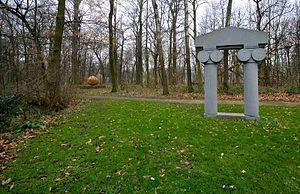
Charles Vandenhove, né le 3 juillet 1927 à Teuven et mort le 22 janvier 2019 à Liège, est un architecte belge.
Le musée de Sculpture en plein air de Middelheim est un musée de la sculpture moderne en plein air, établi sur le domaine de Middelheim à Anvers en Flandre.